NGC 383

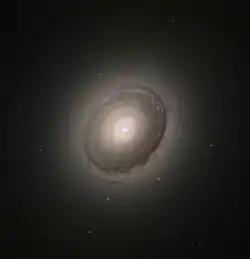
Hubble Legacy Archive image of NGC 383

NGC 383 is a double radio galaxy with a quasar-like appearance located in the constellation Pisces. It was discovered by German-British astronomer William Herschel on 12 September 1784. It is listed as Arp 331 in Halton Arp's Atlas of Peculiar Galaxies.